Negeri Sembilan

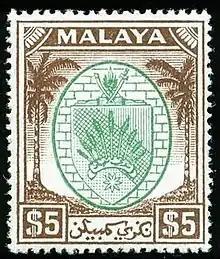
A 1949 5-dollar stamp of the Federation of Malaya, bearing the state's arms

In 1874, the British intervened militarily in a leadership tussle in Sungai Ujong to preserve British economic interests and placed the domain under the control of a British Resident. Jelebu followed in 1883 and Rembau in 1887. Their presence was detested by the locals, which eventually paved the way to a deadly civil war and subsequent breakup.